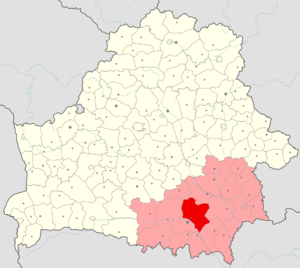
Le raïon de Kalinkavitchy est une subdivision de la voblast de Homiel, en Biélorussie. Son centre administratif est la ville de Kalinkavitchy.